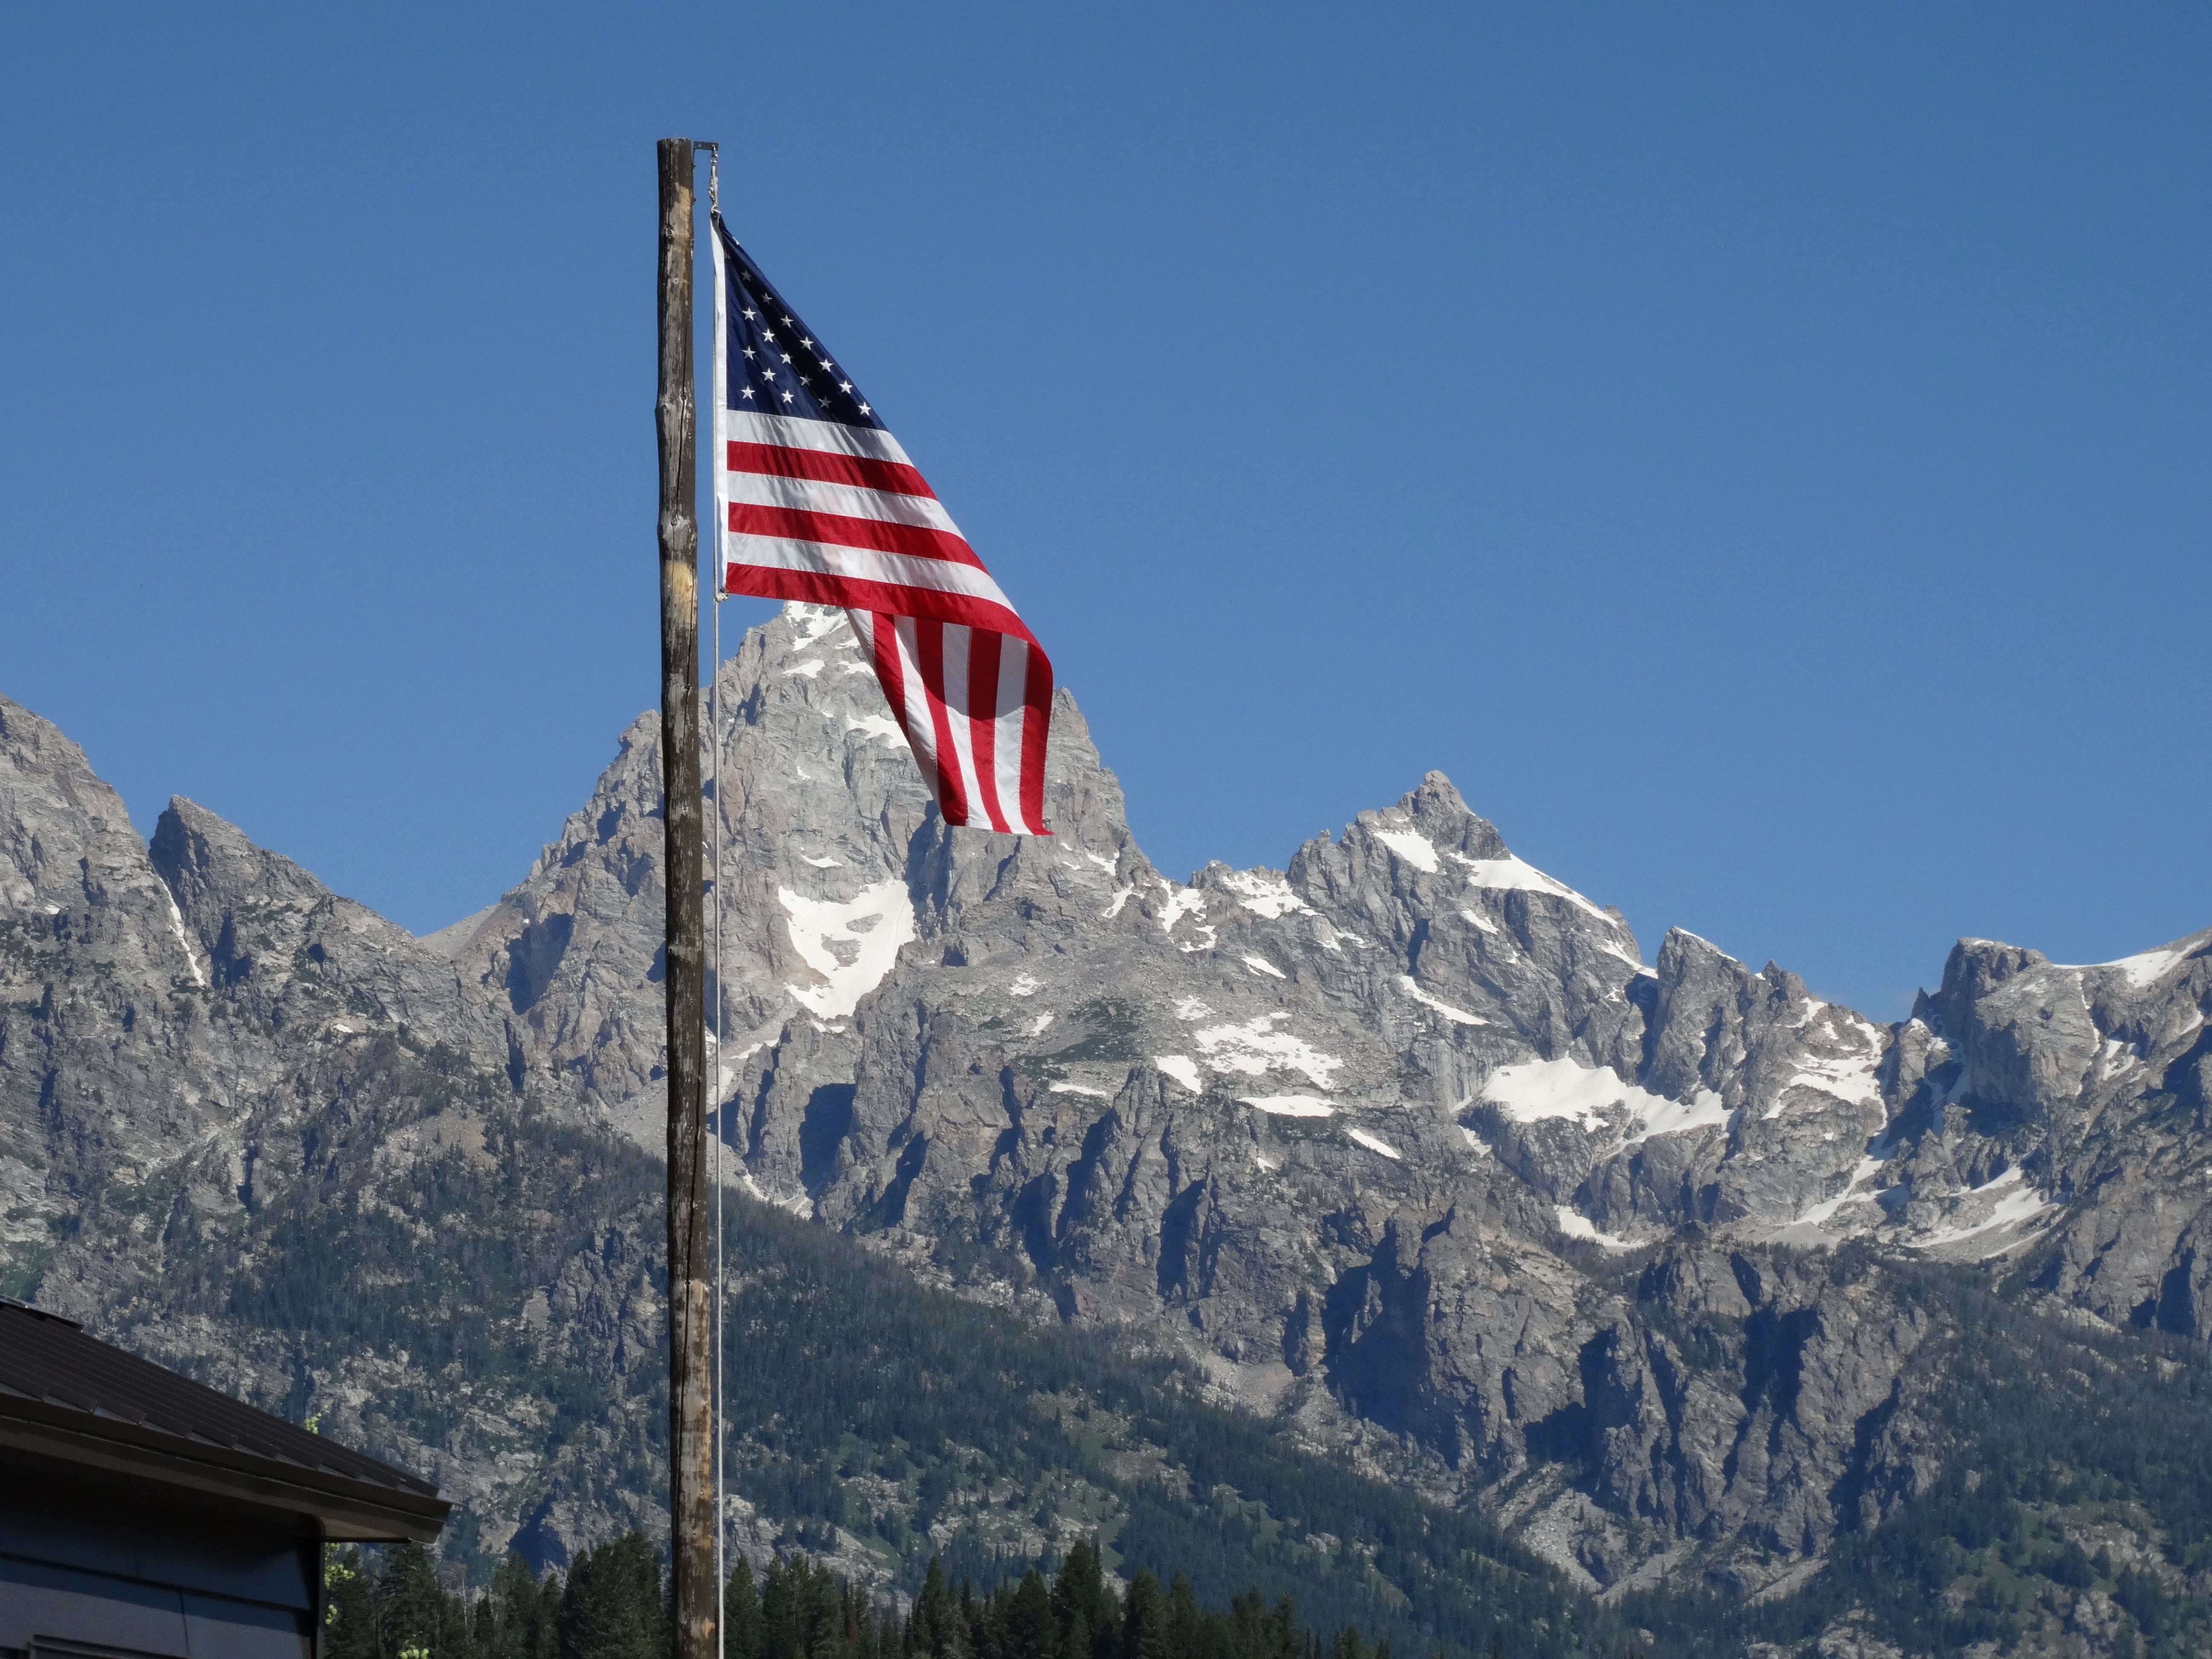
mountain, snow, winter, mountain range, flag, usa, american flag, freedom, national park, stars and stripes, patriotism, mountains, alps, glory, patriotic, tetons, mountainous landforms